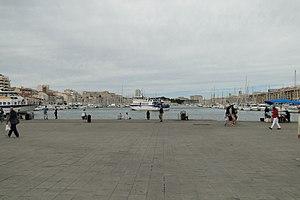
Le quai des Belges ou quai de la Fraternité est une plaque tournante du transport urbain de Marseille. Il se trouve face au Vieux-Port entre les quartiers de Belsunce et Opéra séparés par la Canebière qui aboutit au port.